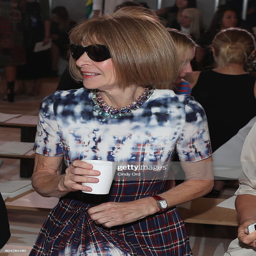
magazine editor attends the fashion show during fashion week .